Michael Kaiser

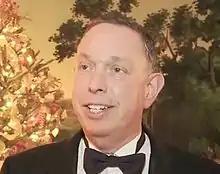
Kaiser at the White House for the 2009 Kennedy Center Honors

Michael M. Kaiser (born October 27, 1953) is an American arts administrator who served as president of the John F. Kennedy Center for the Performing Arts (2001–2014) in Washington, D.C. Kaiser currently lives in Great Falls, Virginia.